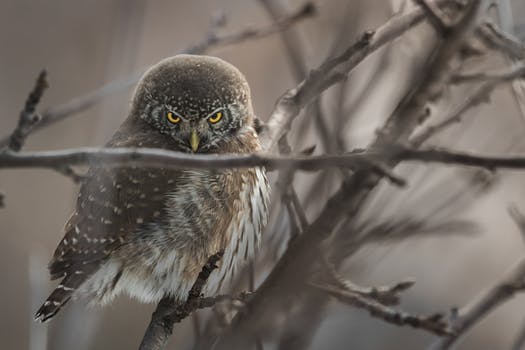
Label: No Watermark